Château de Salm

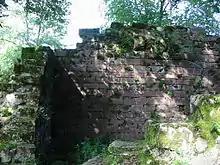
Detail of the ruins

The Château de Salm was built between 1205 and 1225 by Henry III, Count of Salm (of "Haute Lorraine"), on the territory of the Senones Abbey of which he was the lawyer. The Salm dynasty originated in the 13th century with the Counts of Bar (Bar-le-Duc), one of the more powerful families of Lorraine. The Salm-Lorraine dynasty came from the Luxembourg family.